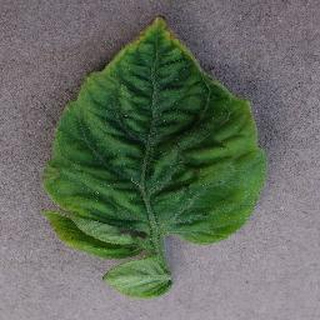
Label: tomato_yellow_leaf_curl_virus